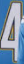
Number: 4